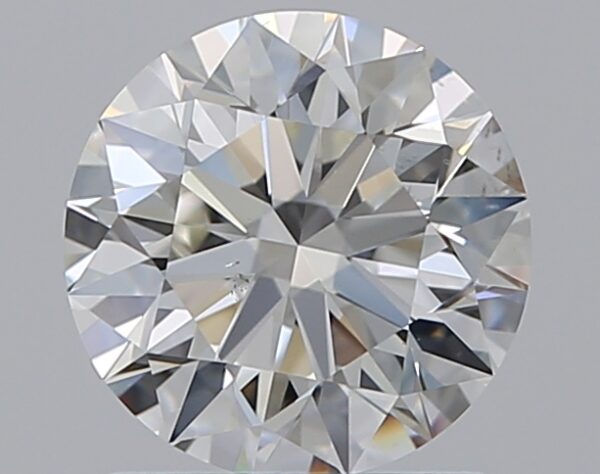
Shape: round
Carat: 1.2
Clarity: VS2
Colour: I
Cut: EX
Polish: EX
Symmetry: EX
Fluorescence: N
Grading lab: GIA
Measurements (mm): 6.73 x 6.78 x 4.24